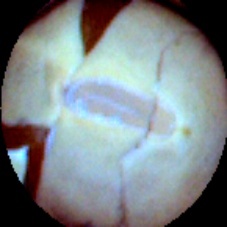
Label: Skin-damaged